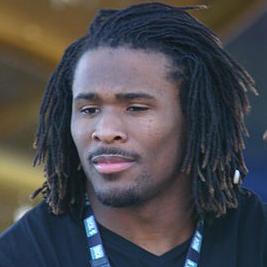
Age: 26